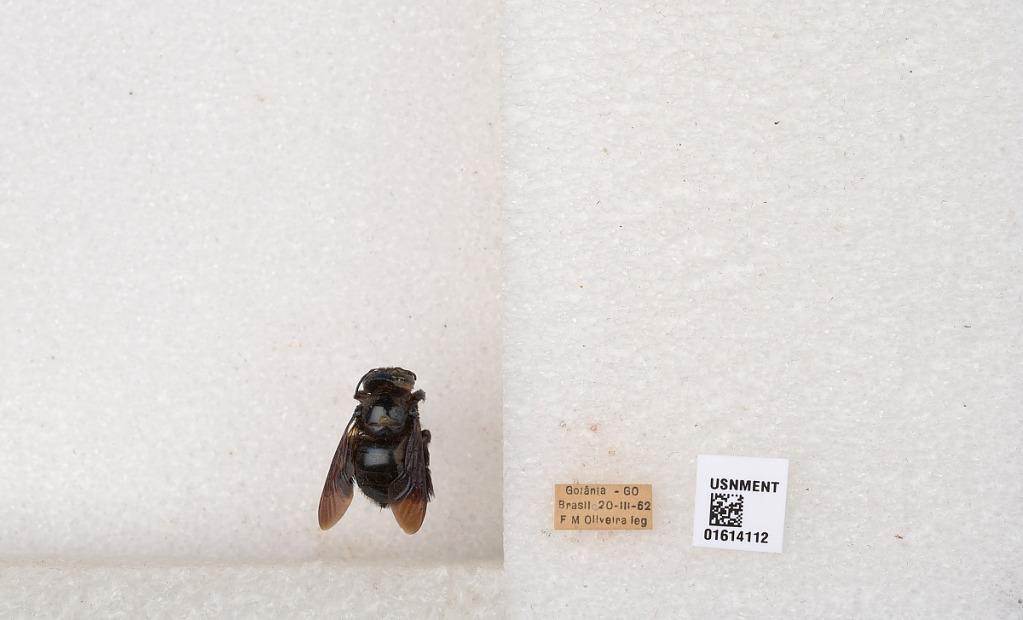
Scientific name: Xylocopa (Schonnherria) muscaria (Fabricius)
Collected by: F. Oliveira
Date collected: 1962-3-20
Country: Brazil
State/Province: Goias
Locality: Goiania